Anur (film)

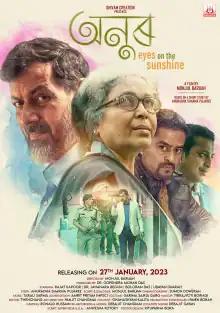
Release poster

Monjul Baruah based on the short story "Bhal Poar Xomoi" by Anuradha Sharma Pujari. The film stars